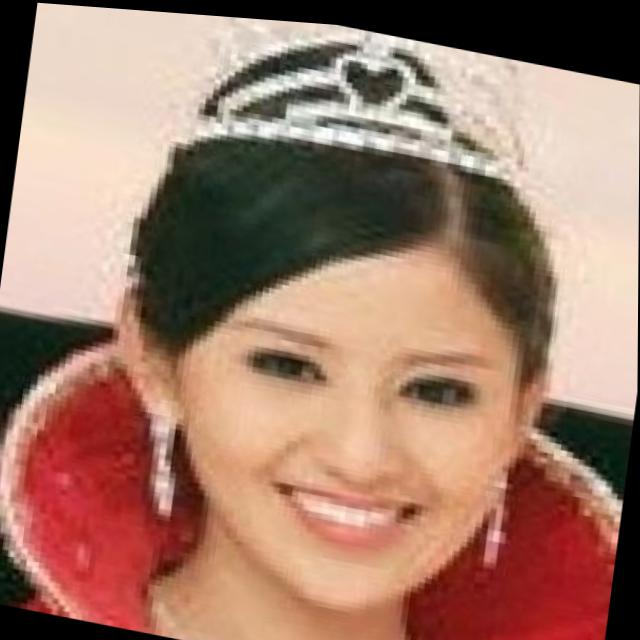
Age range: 13-20